Prickly Pears (film)

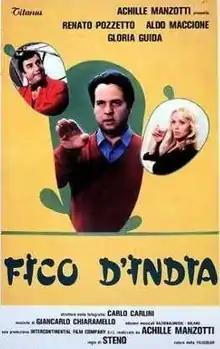

Prickly Pears is a 1981 Italian comedy film directed by Steno.